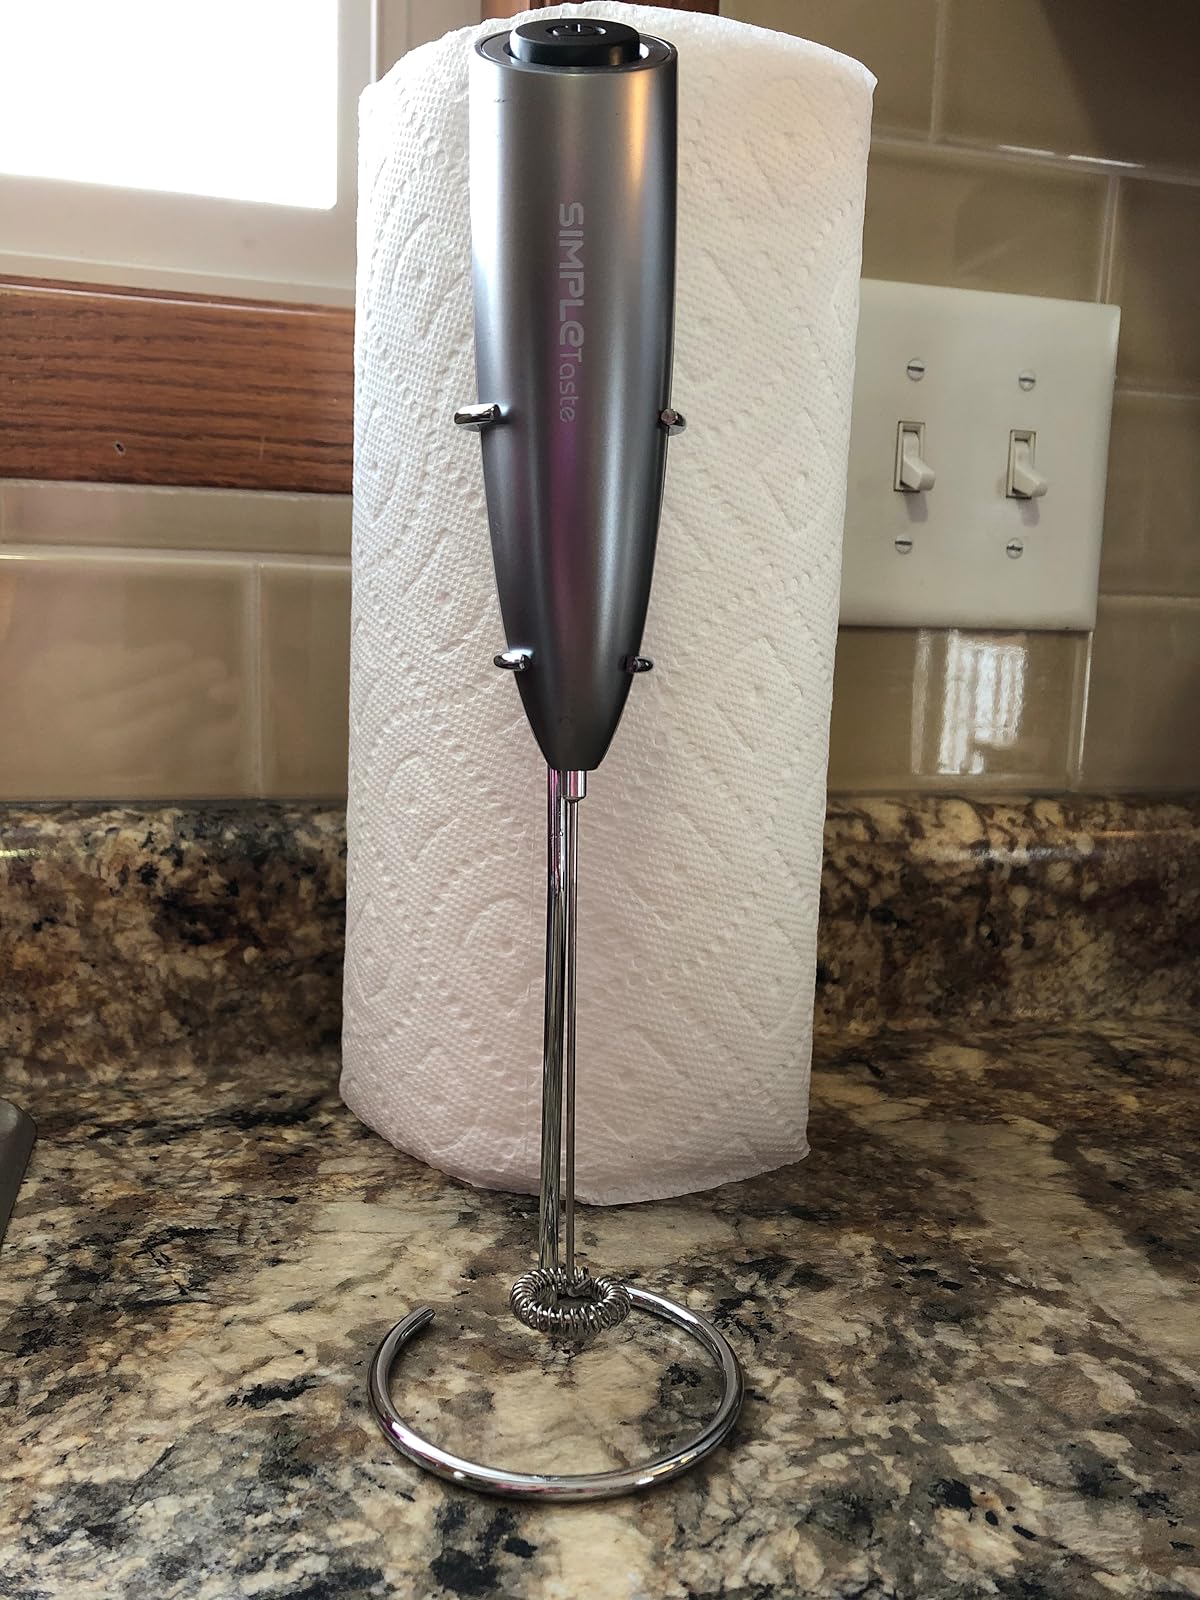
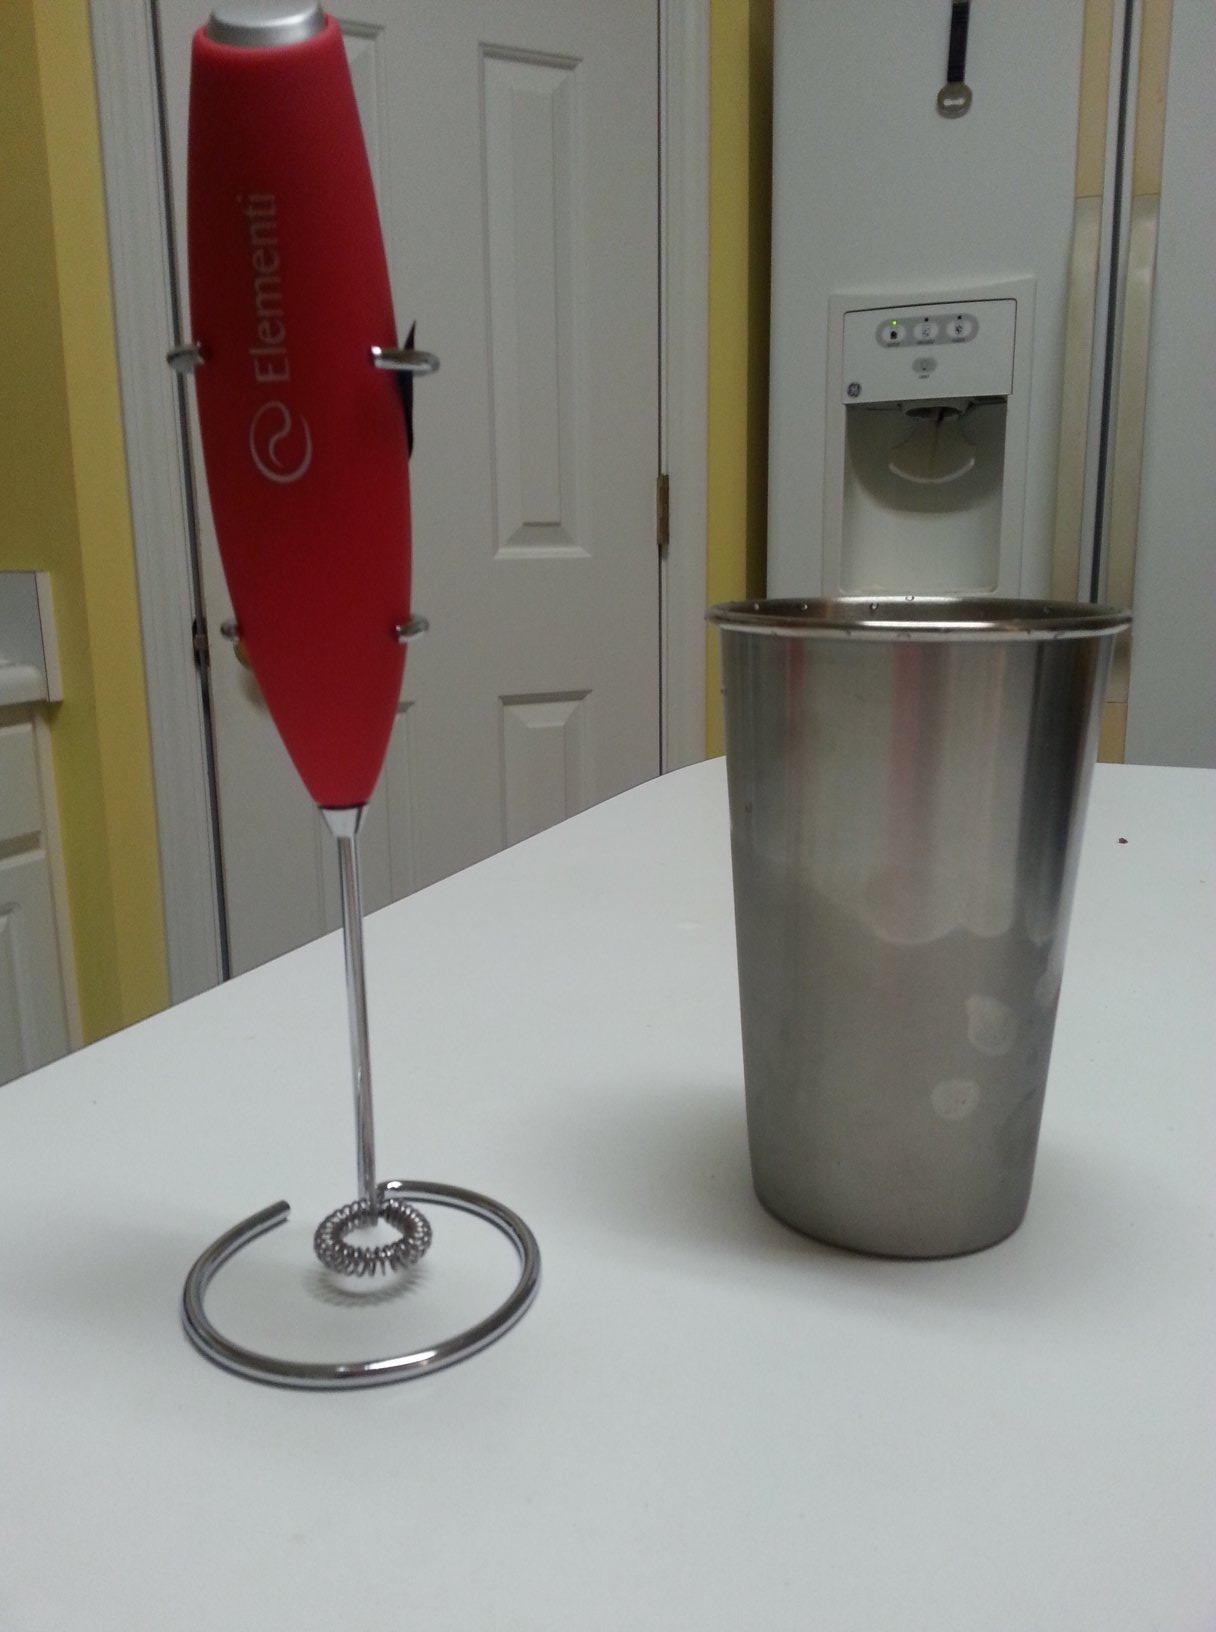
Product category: items_mixer
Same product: no